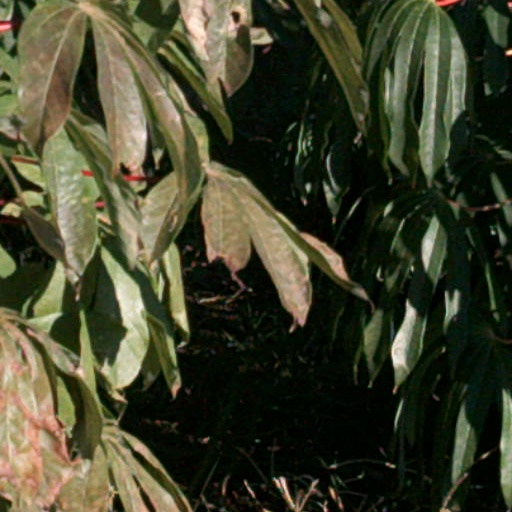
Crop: cassava